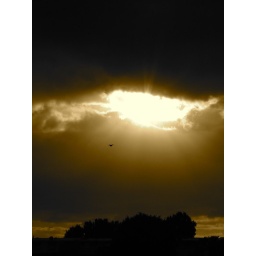
bird in flight under clouds